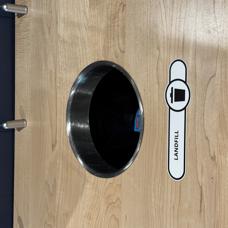
Label: trash